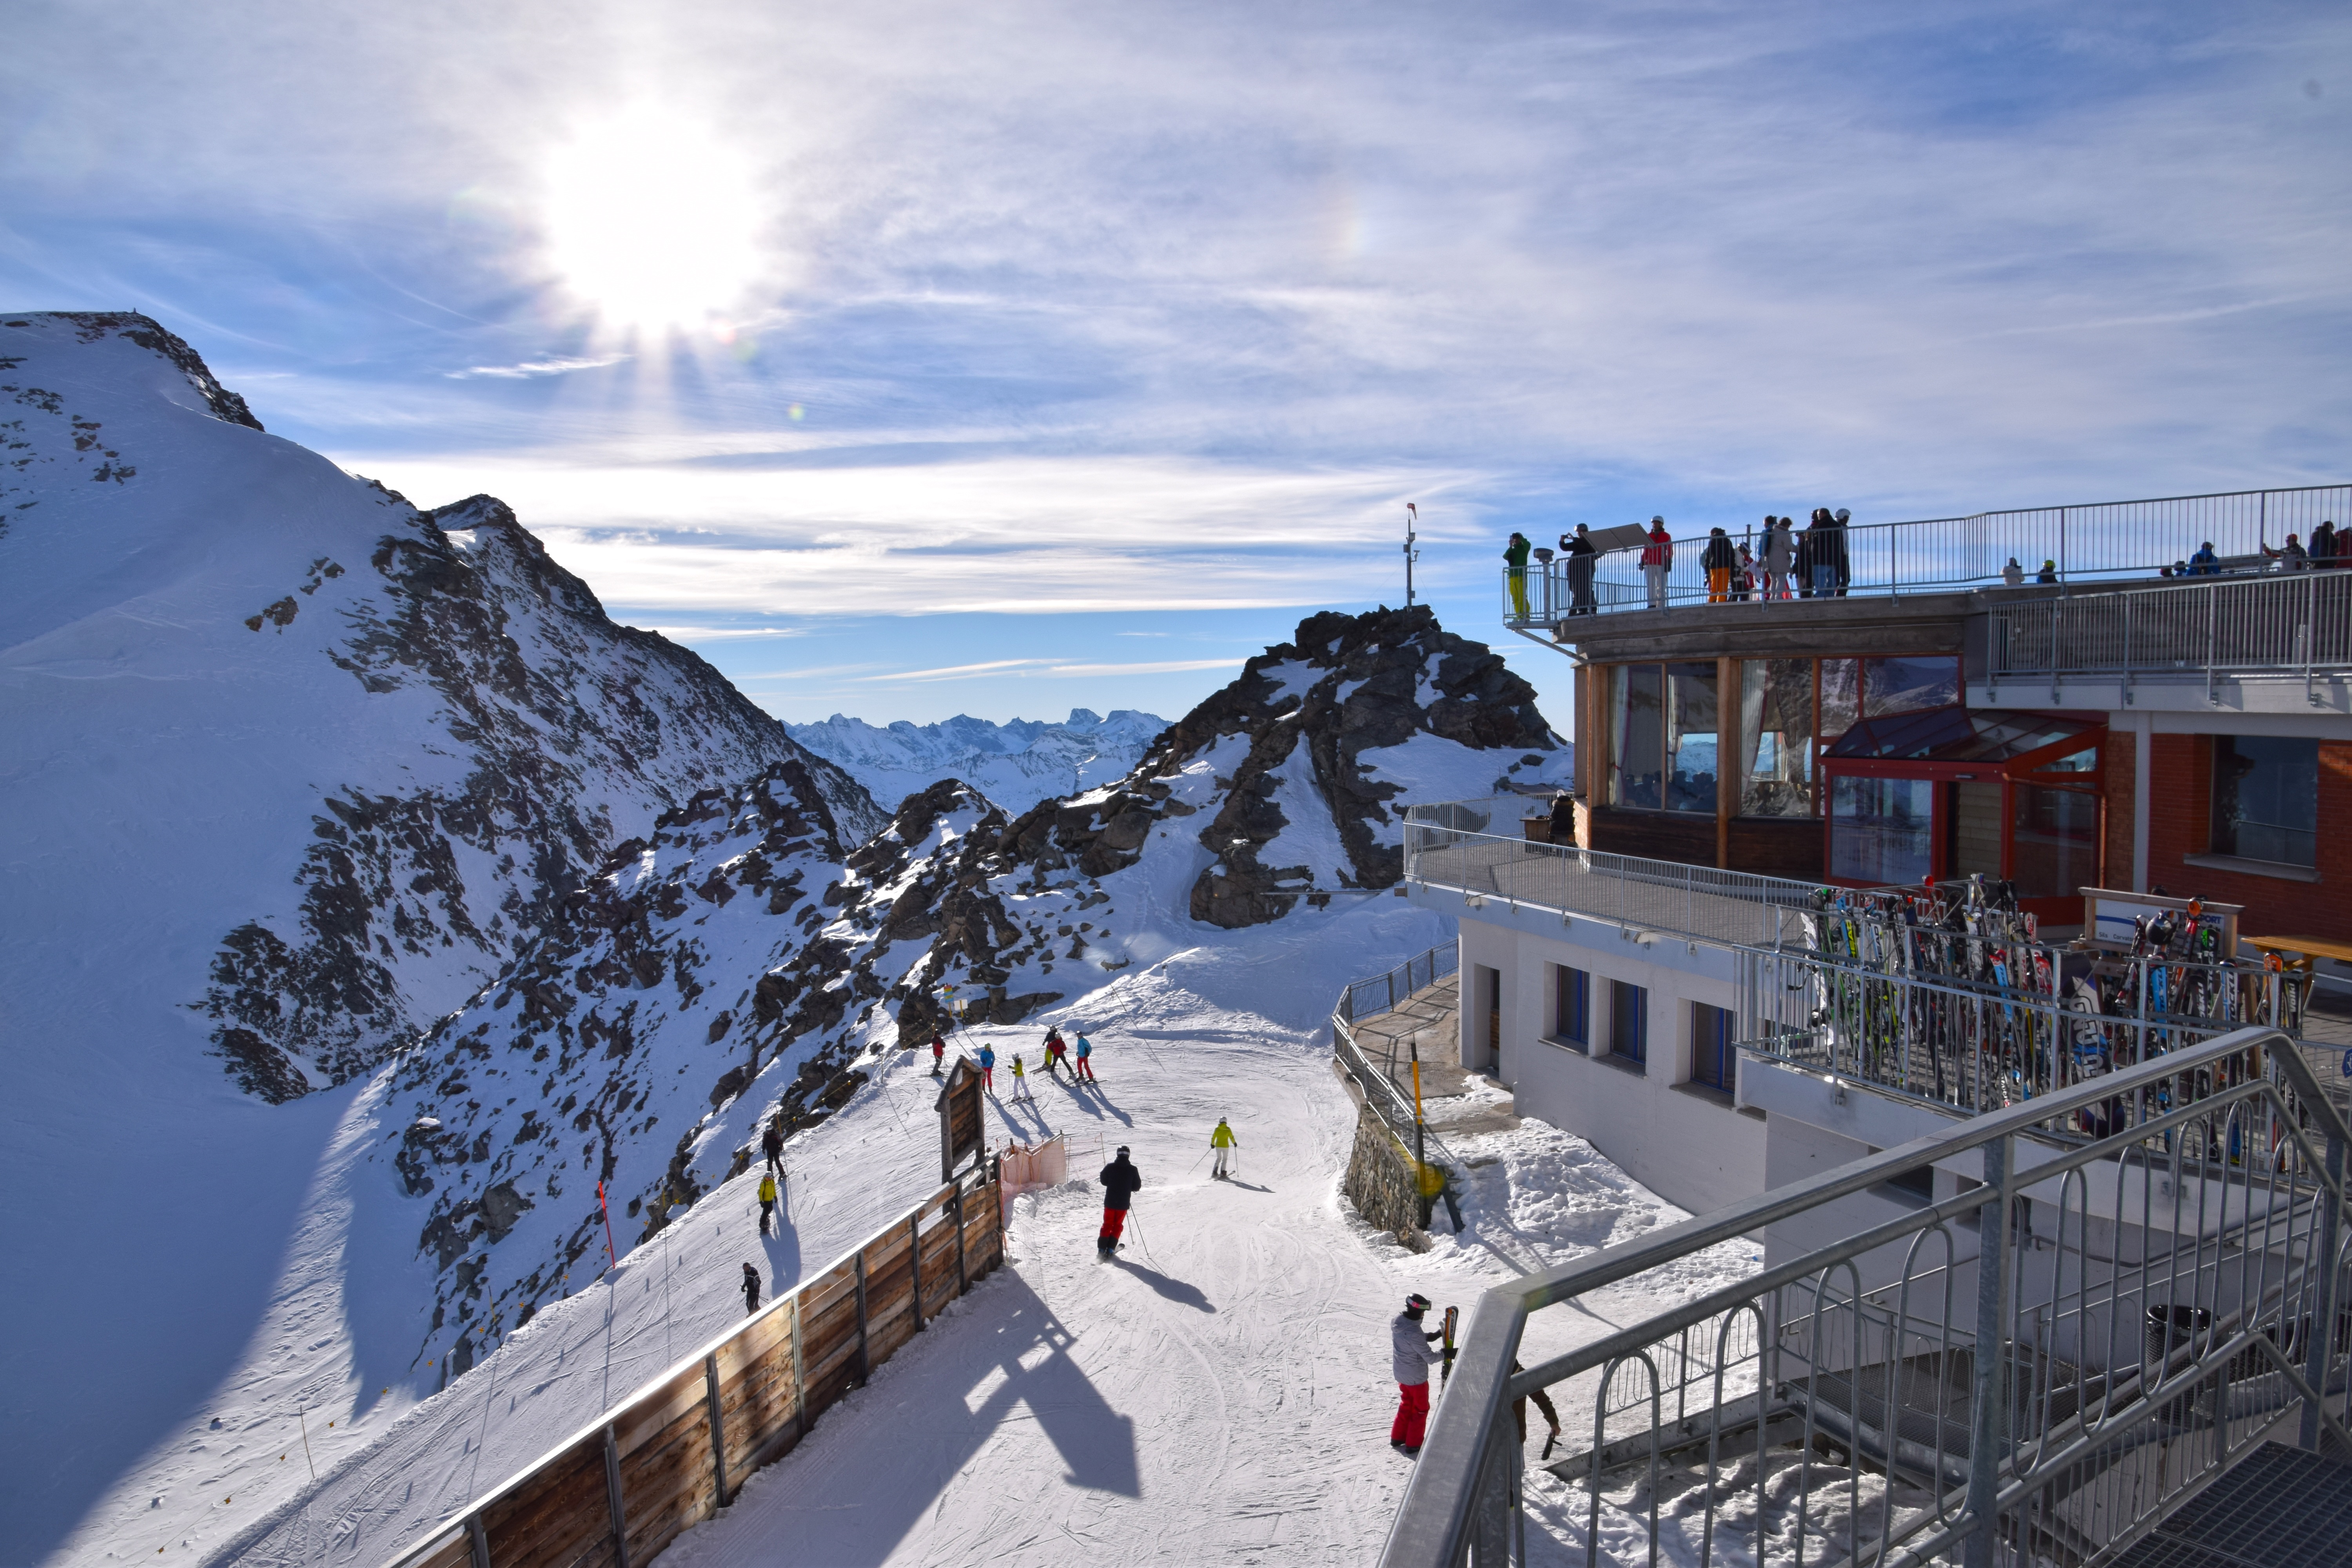
mountain, snow, winter, mountain range, vacation, slope, chairlift, ski lift, weather, rocky, skiing, season, summit, winter sport, lift, resort, alps, ski, ropeway, ski resort, skier, ski run, mountain station, cable way, ski season